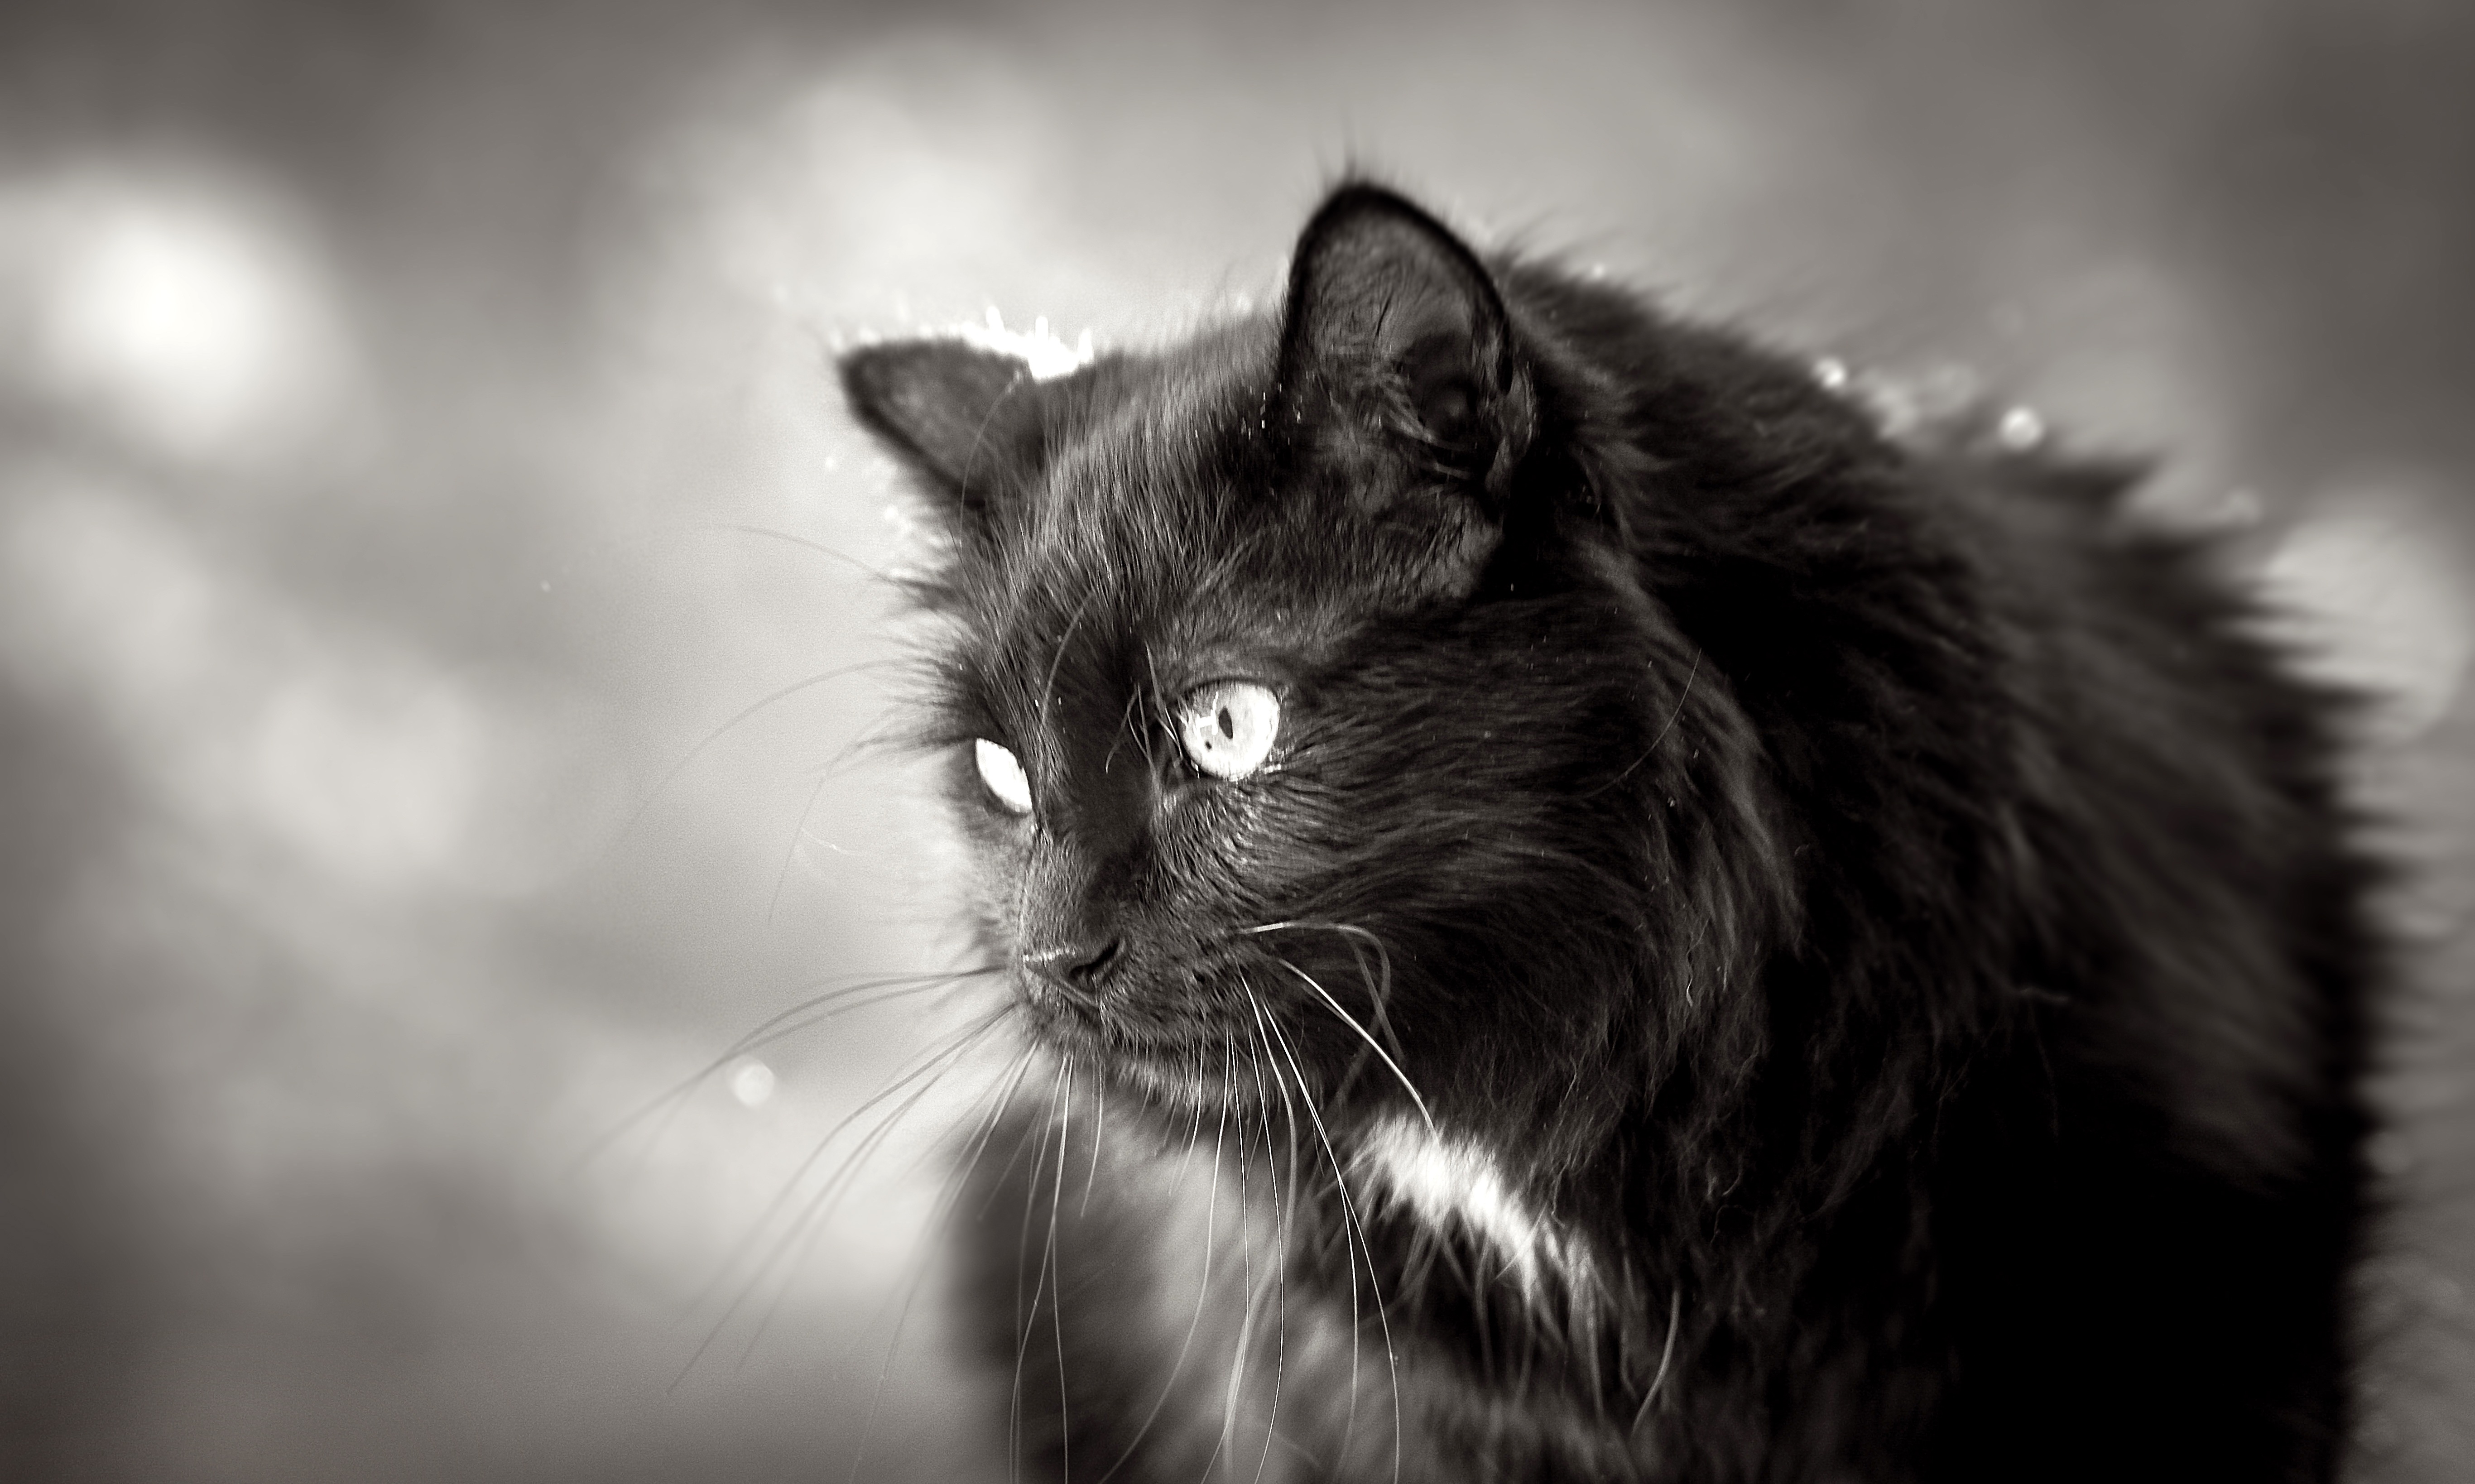
black and white, hair, jump, cat, feline, mammal, black cat, predator, black, monochrome, domestic animal, close up, whiskers, claws, animals, vertebrate, maine coon, truffle, norwegian forest cat, monochrome photography, small to medium sized cats, cat like mammal, carnivoran